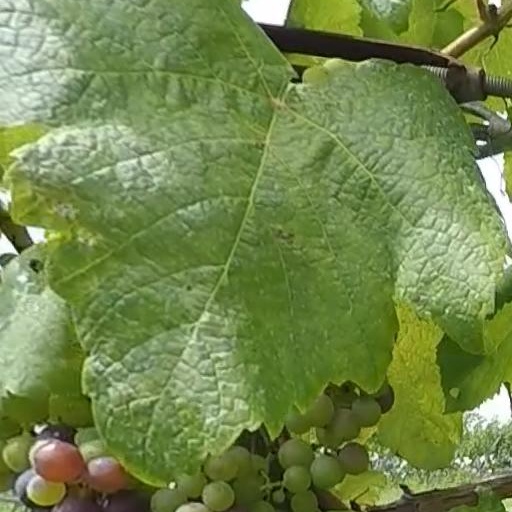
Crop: grape